Jane Foster

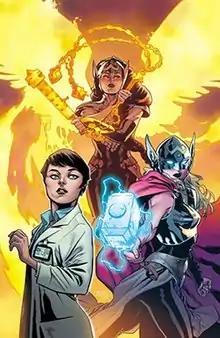
Jane Foster on the textless cover of "Valkyrie: Jane Foster" #6 (December 2019). Pictured clockwise from left: Foster as herself; as Valkyrie; as Thor. Art by Mahmud Asrar and Matthew Wilson.

Jane Foster is a superhero appearing in American comic books published by Marvel Comics. Created by writers Stan Lee, Larry Lieber, and artist Jack Kirby, the character first appeared in "Journey into Mystery" #84 (September 1962). Jane Foster was introduced as a love interest of the superhero Thor Odinson until becoming a superhero in her own right.